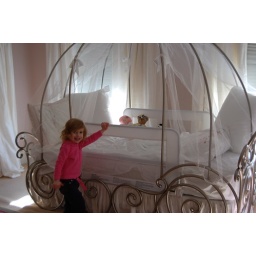
The Bean sleeps in the big girl bed